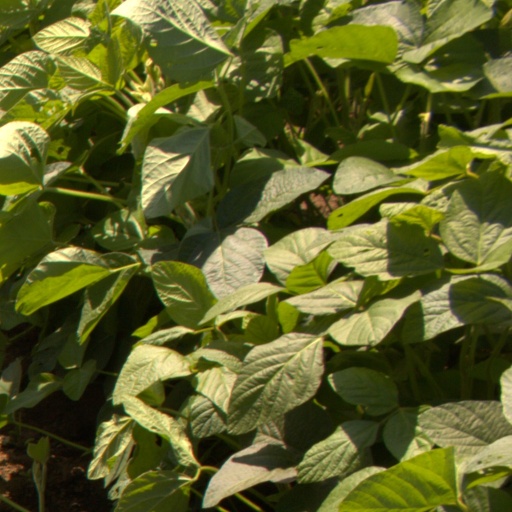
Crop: soybean